2014–15 Tranmere Rovers F.C. season

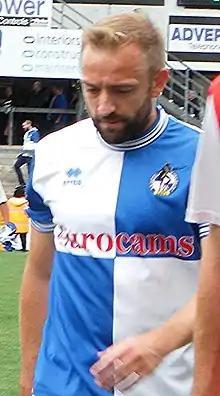
Defender Matthew Gill was named assistant manager, though he left the club shortly after Rob Edwards was sacked.

On the final day of the summer transfer window, Tranmere Rovers signed Slovakian goalkeeper Peter Brezovan and bought ex-Rochdale striker George Donnelly for an undisclosed fee. Also, defender Hill signed a permanent deal after a successful contribution on a non-contract basis, though shortly after he suffered an Achilles tendon injury that ruled him out for six months. Tranmere was defeated 2–3 at Accrington Stanley, for the third time in the season losing the game after taking the lead. On 8 September, 33-year old Matthew Gill was named assistant manager. After goalless draws against Hartlepool United and Newport County, Tranmere was defeated by Exeter City and Carlisle United with former Rovers winger David Amoo scoring decisive goal for Carlisle.